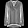
Label: Shirt